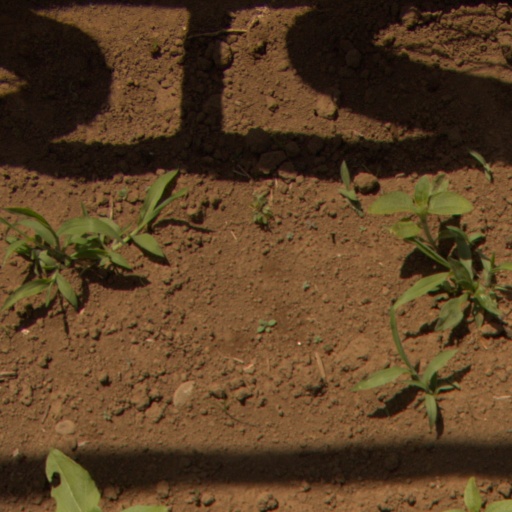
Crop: Jerusalem artichoke